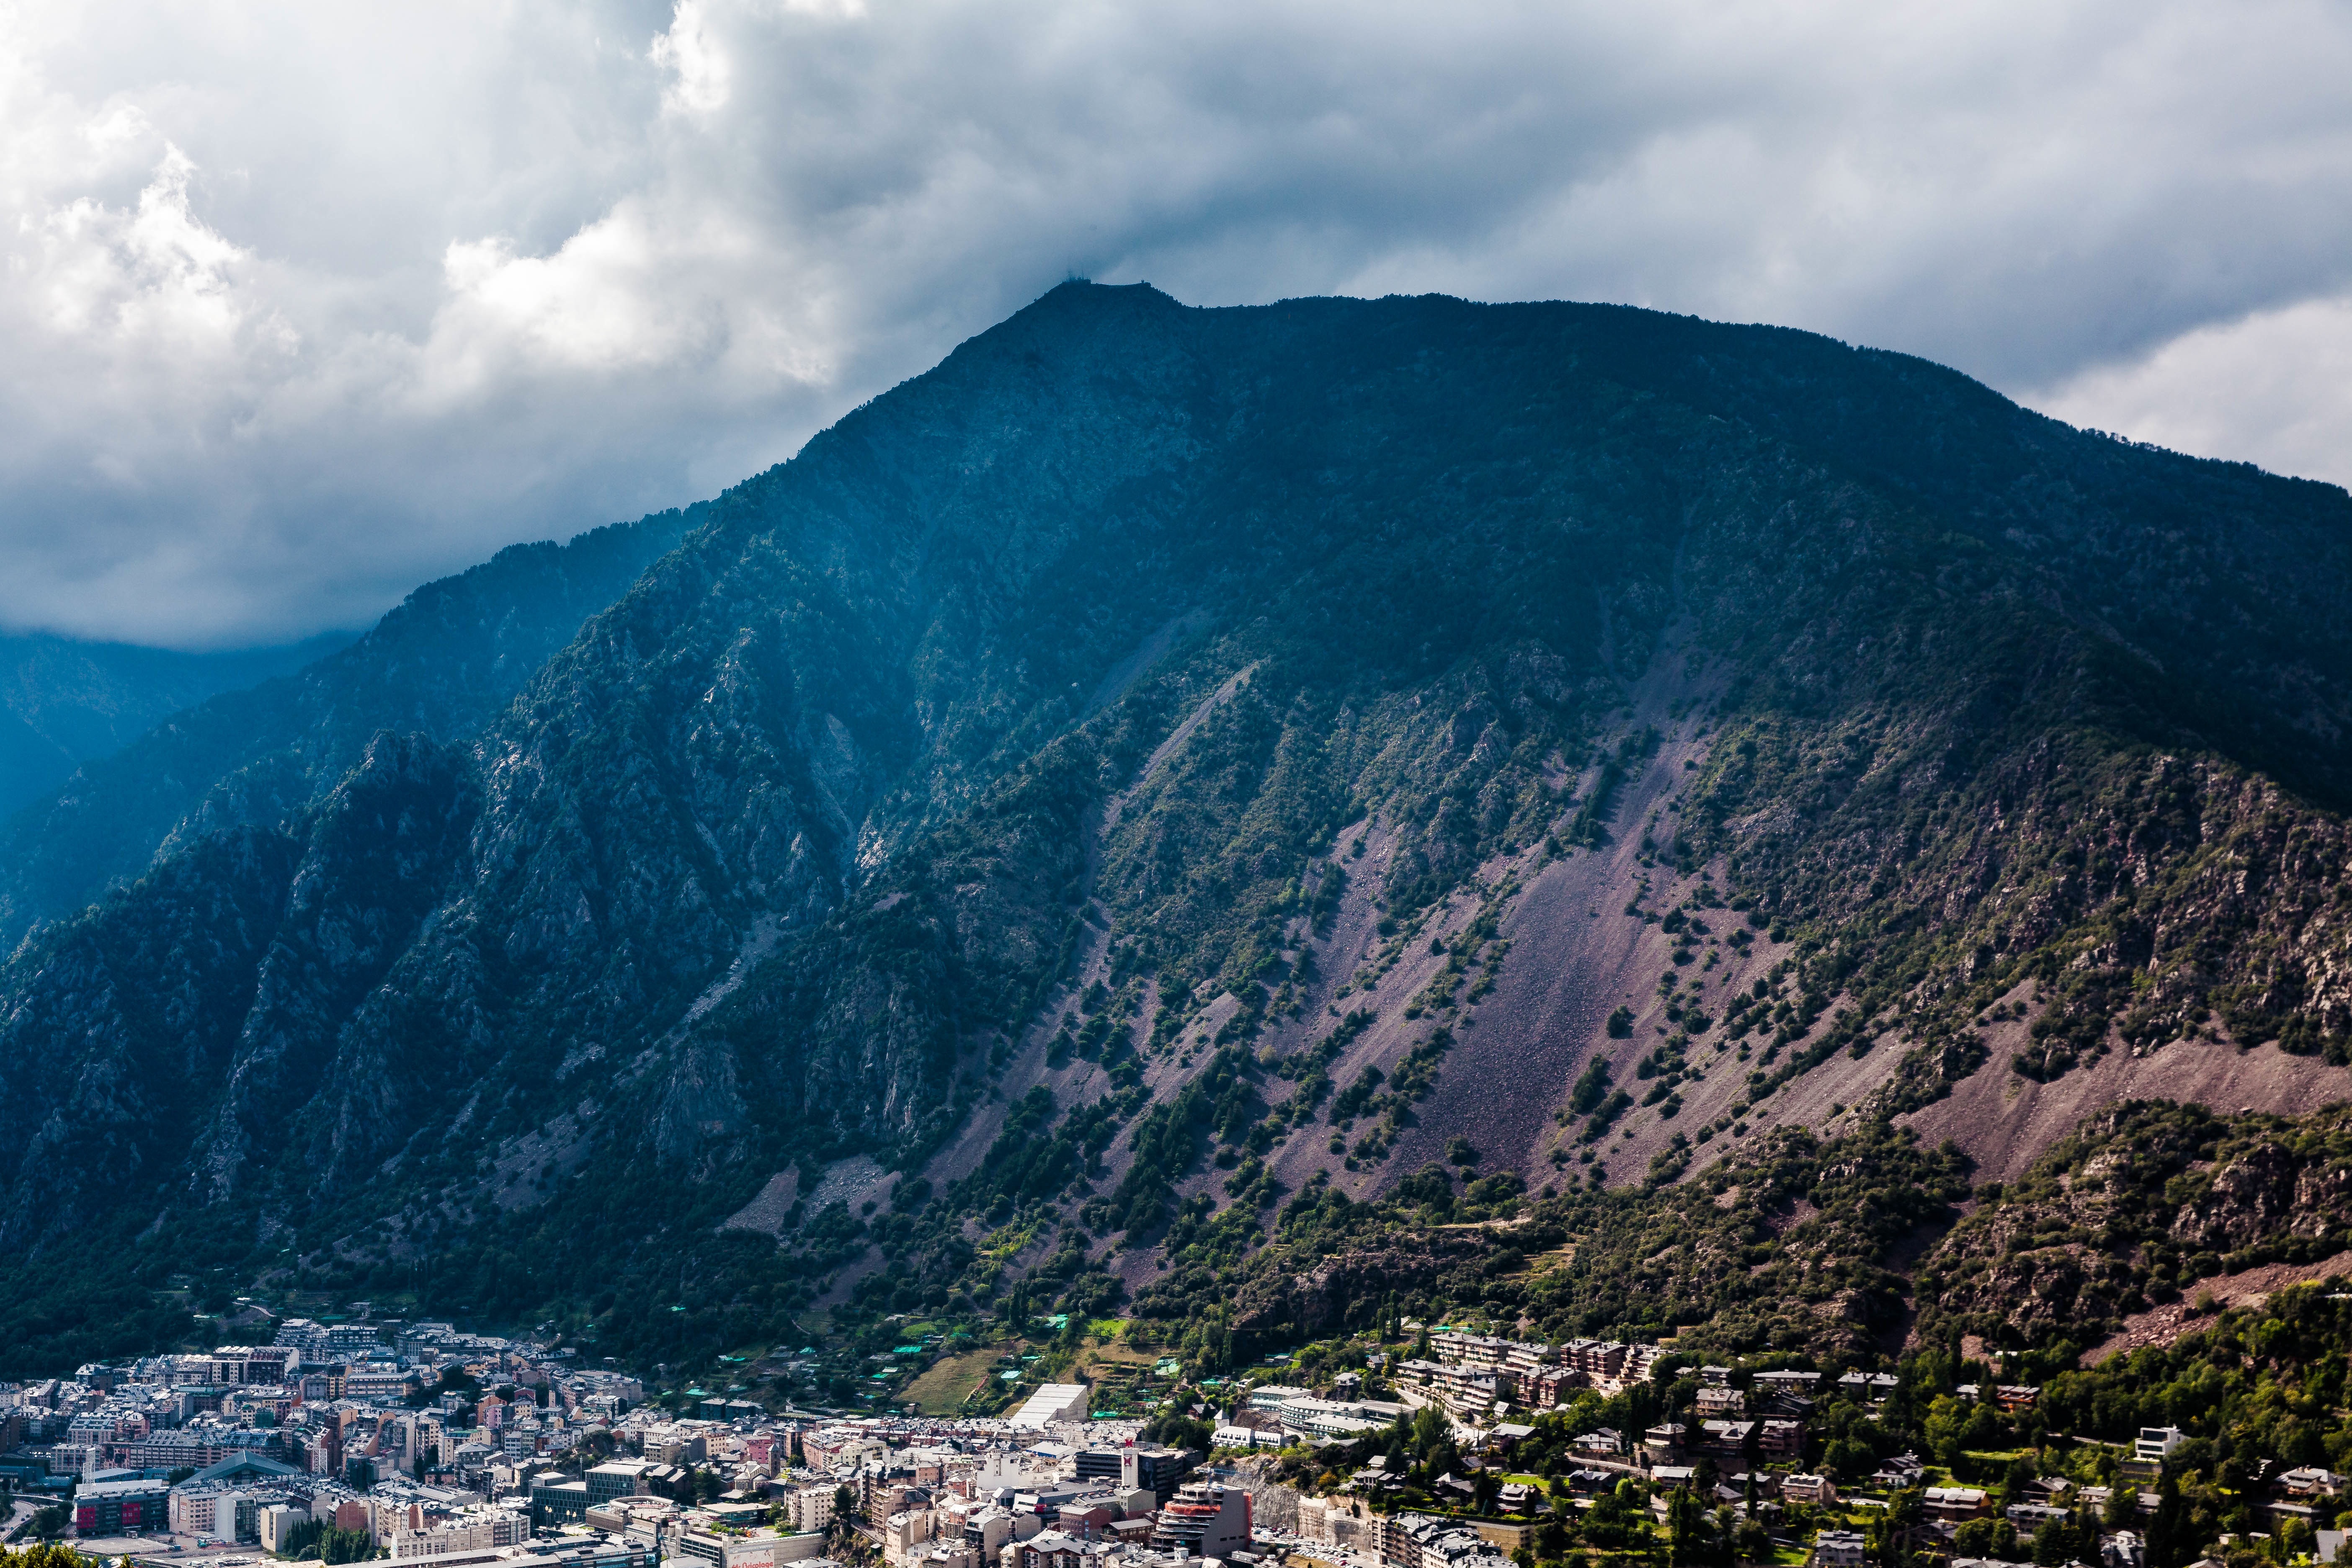
landscape, nature, wilderness, walking, mountain, cloud, hill, adventure, view, peak, valley, mountain range, village, high, scenery, ridge, summit, alps, plateau, fell, top, landform, mountain pass, geographical feature, mountainous landforms